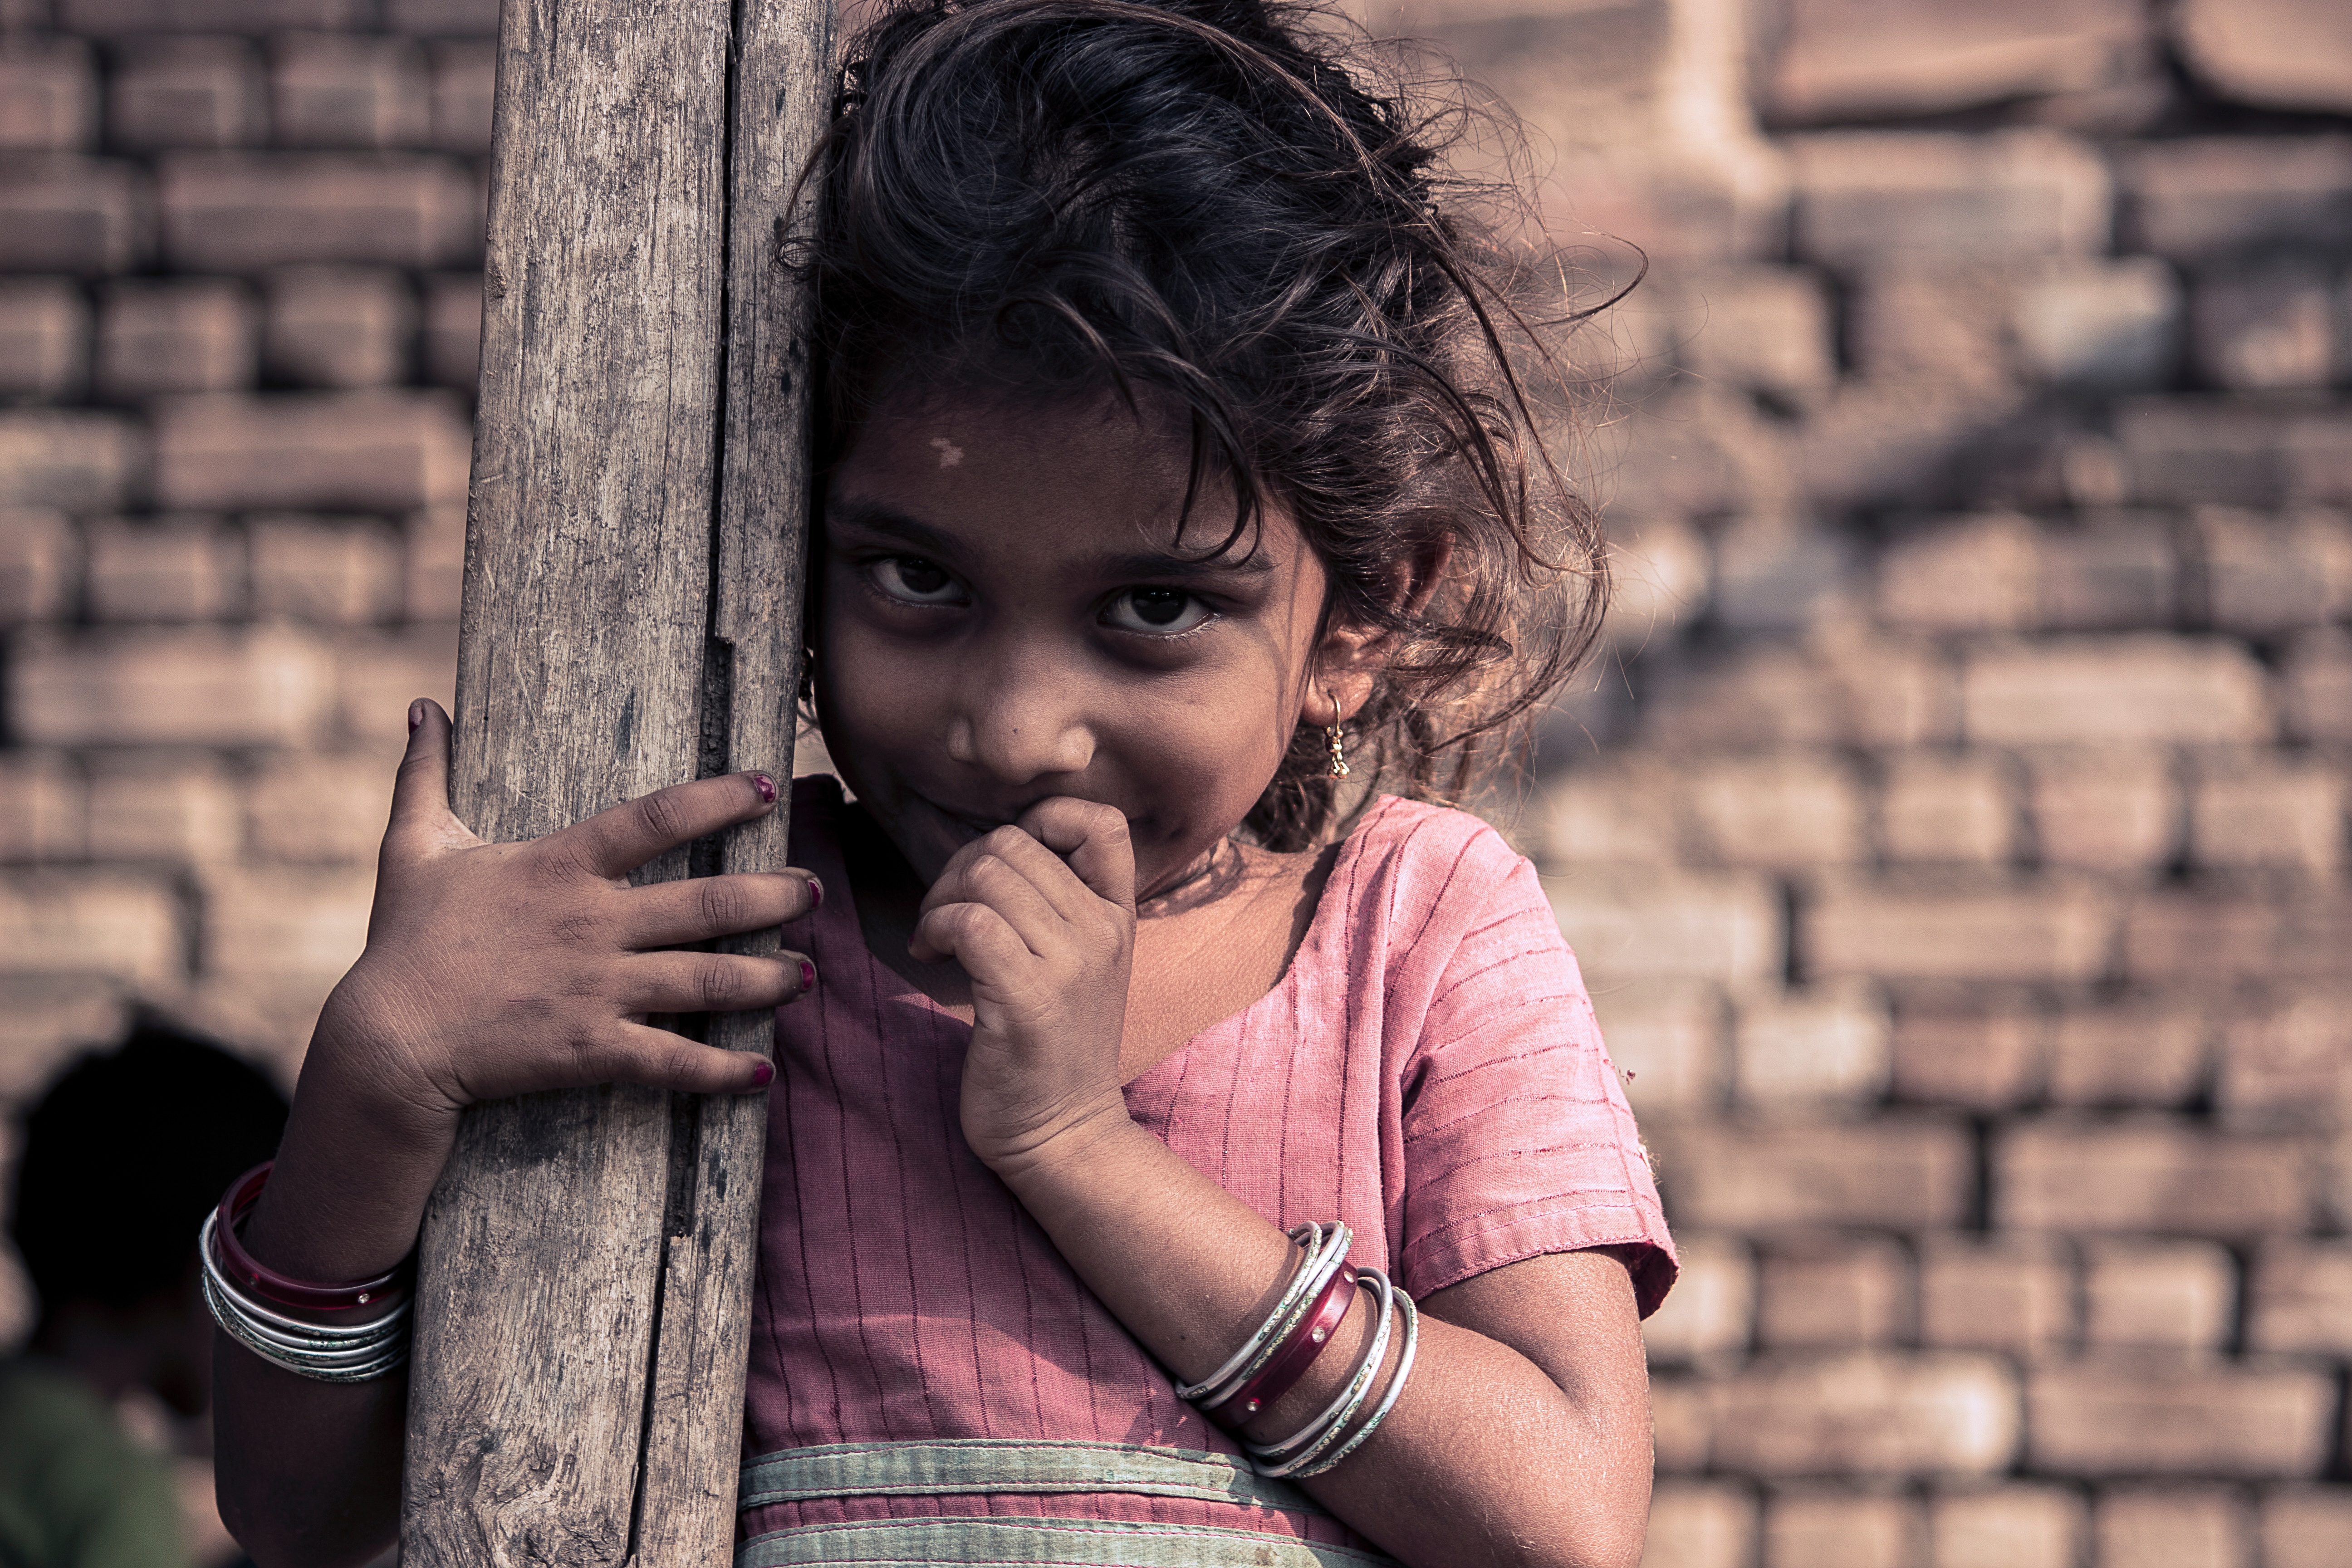
man, person, people, girl, photography, male, portrait, model, color, sitting, child, facial expression, smile, eye, photograph, beauty, emotion, interaction, photo shoot, portrait photography, human positions